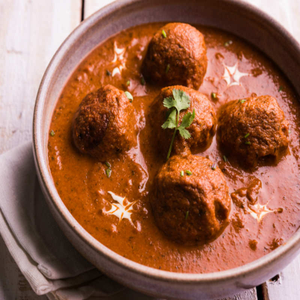
Dish: kofta